Culture in Belgrade

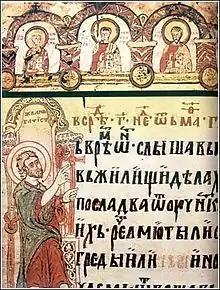
Miroslav Gospel, a medieval manuscript kept in the National Museum of Serbia in Belgrade

The architecture of Belgrade is diverse and reflects its complex history and various cultural influences. The oldest preserved parts of the city are within the Belgrade Fortress, which has been rebuilt and modified over centuries. From the Ottoman period, a few structures remain, such as the Bajrakli Mosque (16th century) and Princess Ljubica's Residence (1829–1831), which is an example of Balkan-Oriental urban architecture with elements of Classicism.